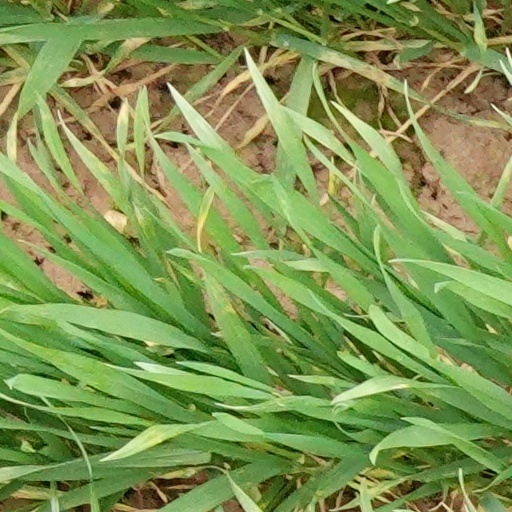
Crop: wheat